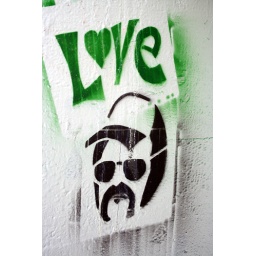
This was a sign spraypainted on a wall at the beach in Victoria, B.C. It says it all, really.